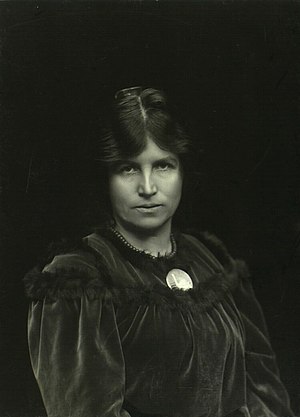
Agnes Slott-Møller
Agnes Slott-Møller, født Rambusch var en dansk kunstmaler og billedhugger, som var påvirket af italiensk kunst før renæssancen, prærafaelitterne og den engelske Arts and Crafts-bevægelse i sin billedbehandling og stil. Motivkredsen fandt hun i danske folkeviser, dansk middelalderhistorie og nyere historie. Hun var aktiv i kvindepolitiske, nationale og kunstneriske organisationer. Med sin mand, maleren Harald Slott-Møller, fik hun to børn, hvoraf det ene døde i sit første leveår.